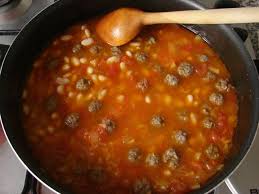
Yemek: kuru_fasulye